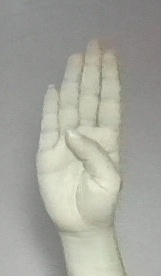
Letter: kaaf